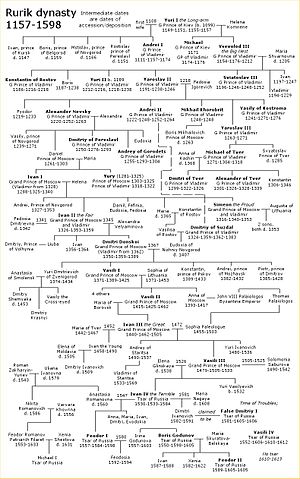
Rurikslægten / Slægttræ for den russiske gren af Rurikslægten
Rurik-dynastiet eller Rurikiderne var det herskende dynasti i Kijevriget, senere i fyrstendømmet Galicien-Volhynien, i fyrstendømmet Tjernigov, i fyrstendømmet Vladimir-Suzdal og i storfyrstendømmet Moskva, samt i det russiske kejserrige frem til 1598.